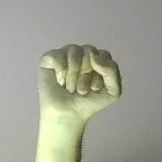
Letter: saad